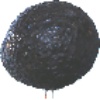
Label: avocado